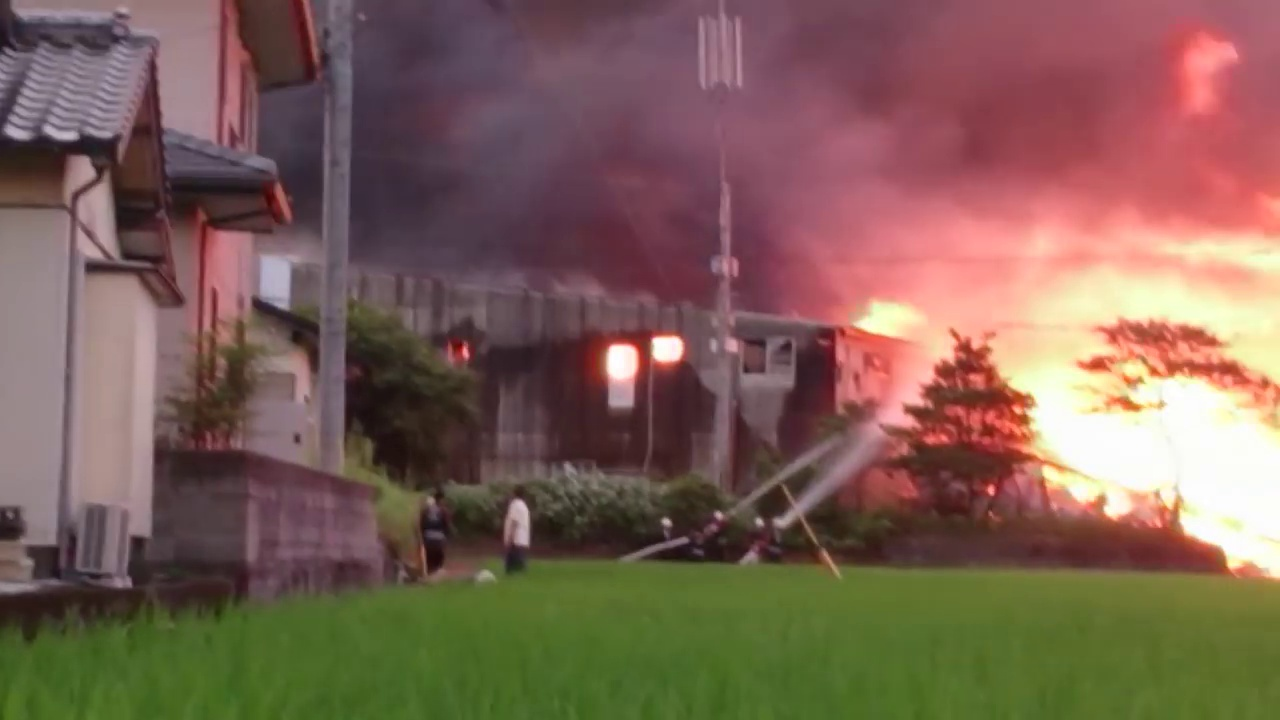
Fire: yes
Smoke: yes